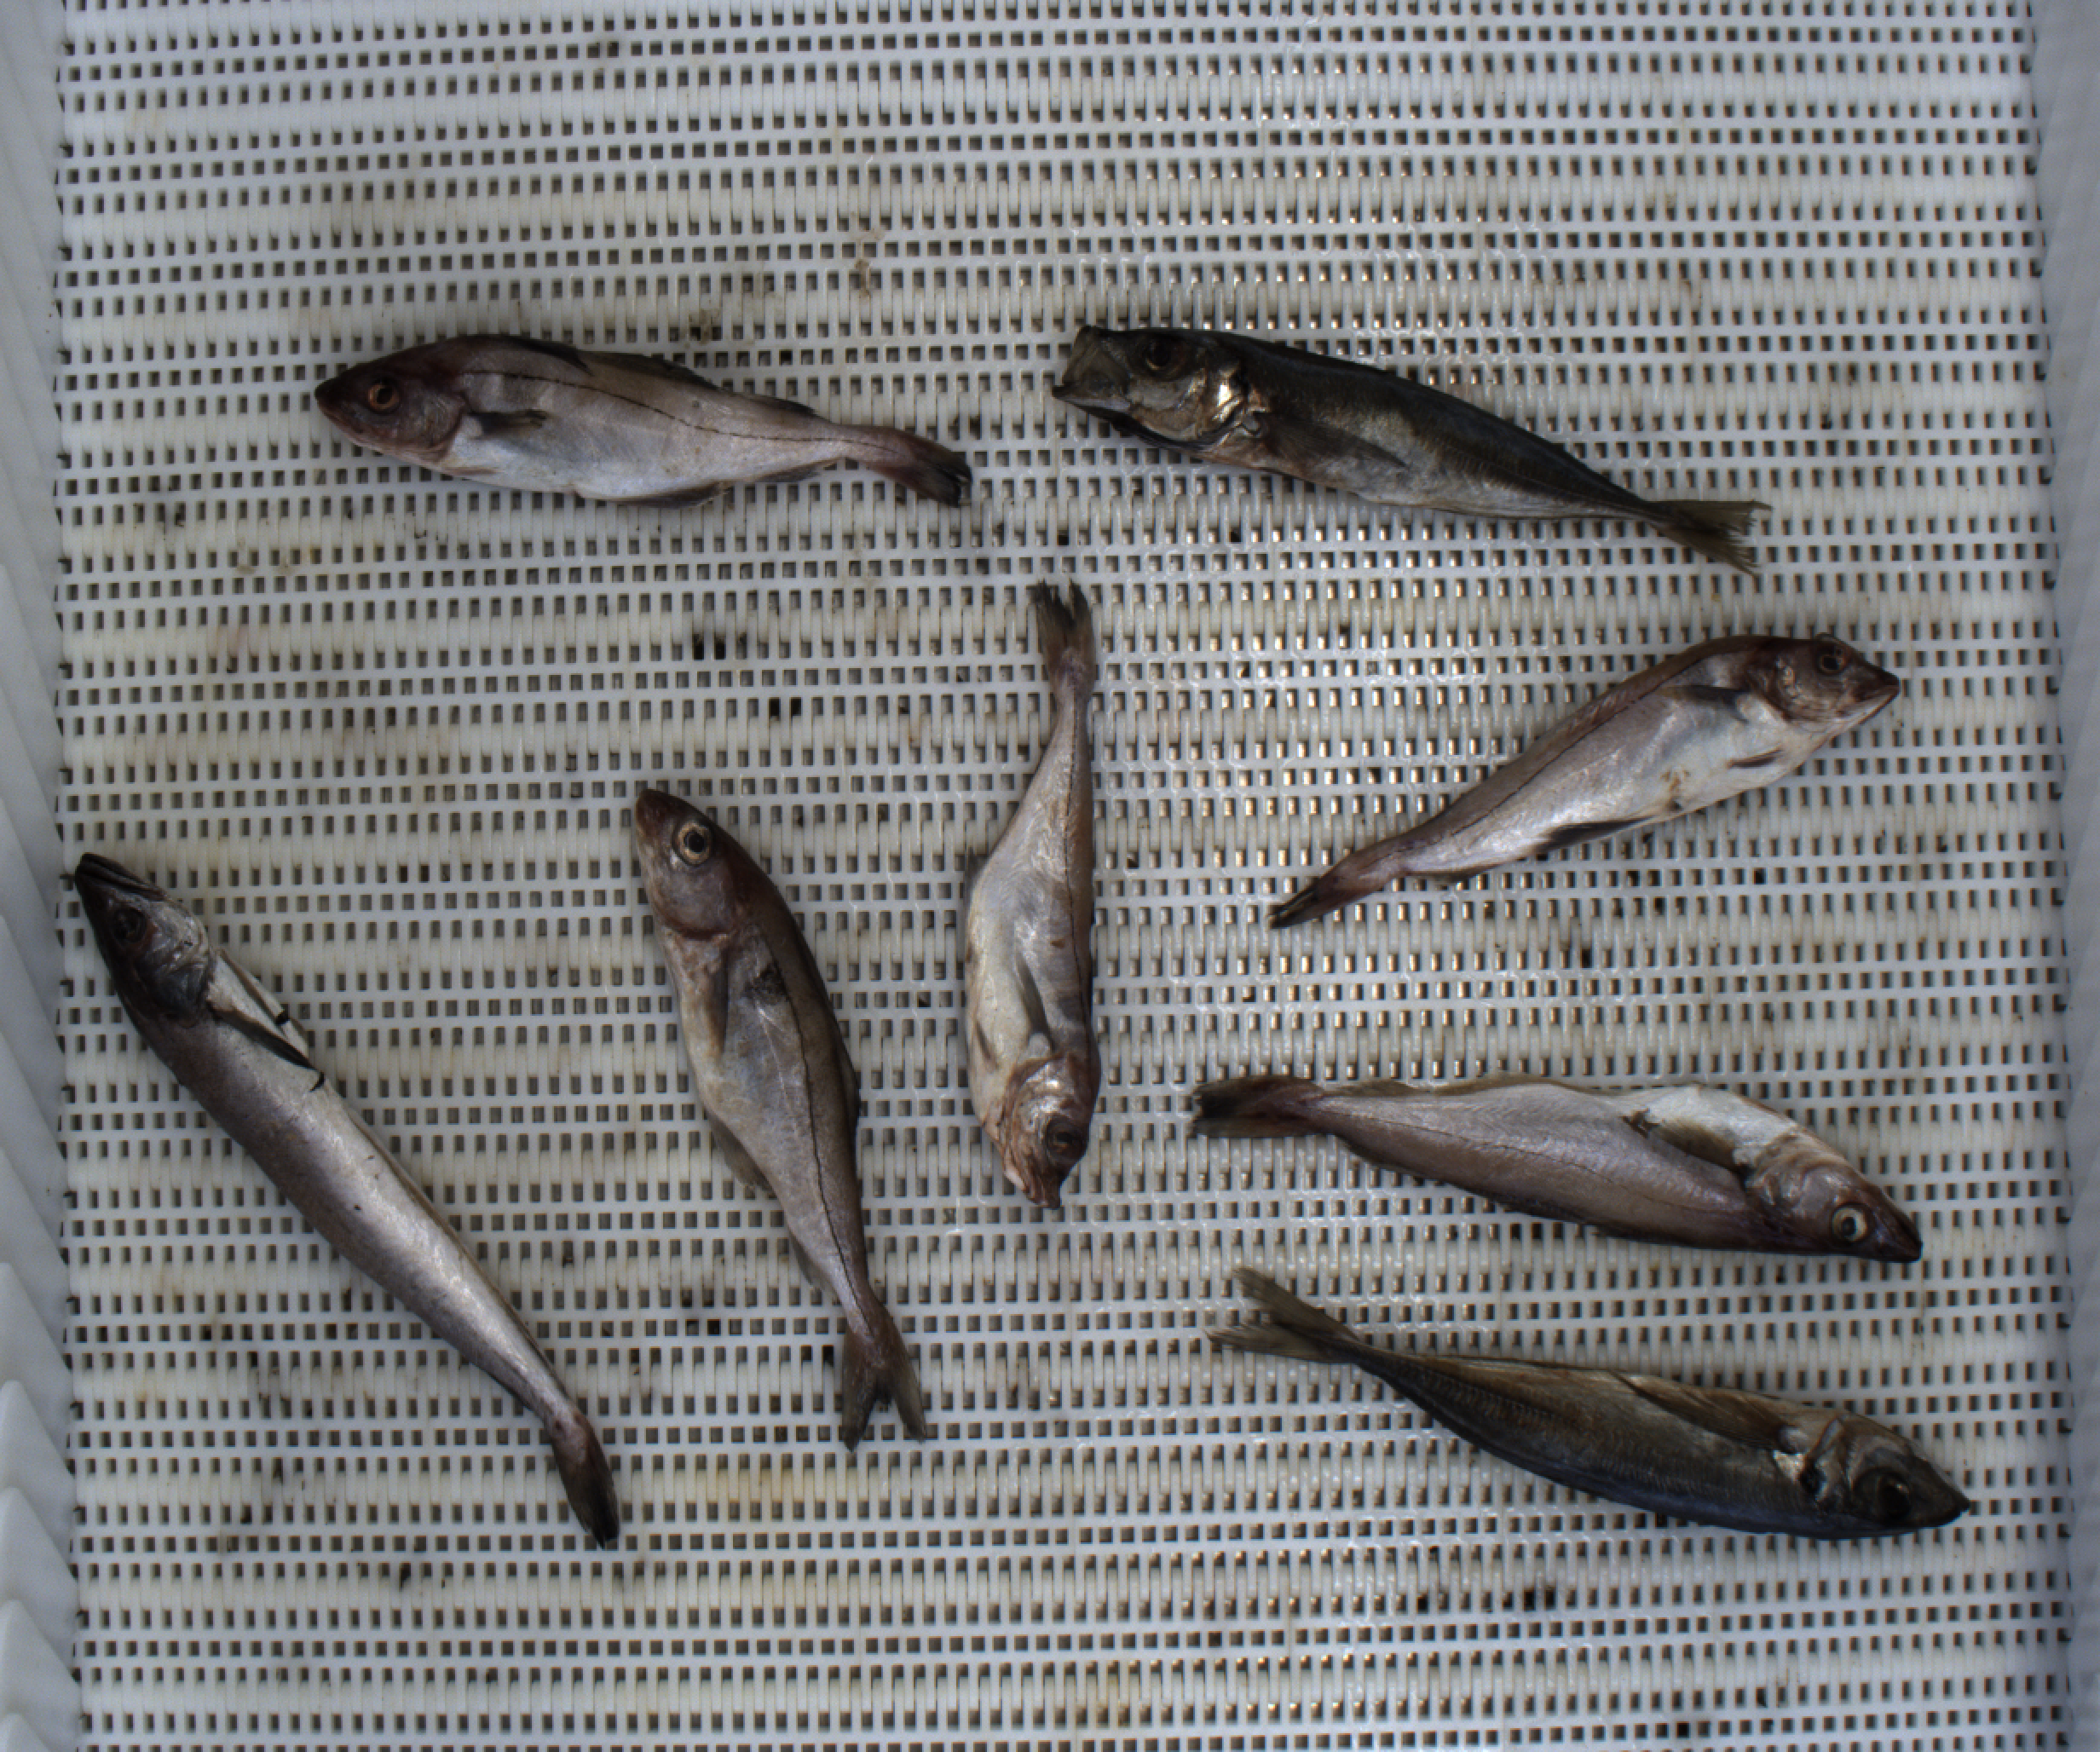
Total fish: 8
Cod: 0
Haddock: 4
Whiting: 1
Hake: 1
Horse mackerel: 2
Saithe: 0
Other: 0